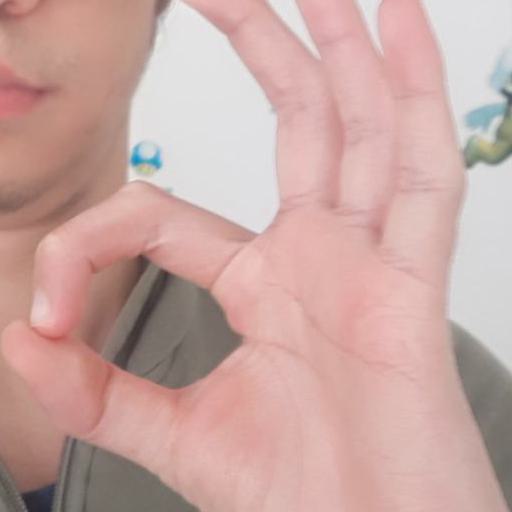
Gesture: ok